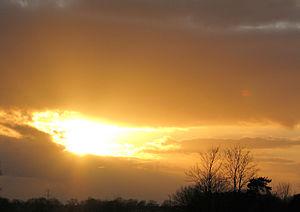
Coucher du soleil Italiano: Tramonto Dansk: Solnedgang